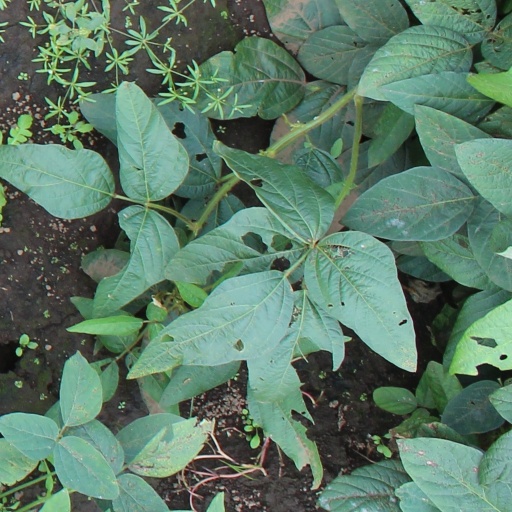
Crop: soybean